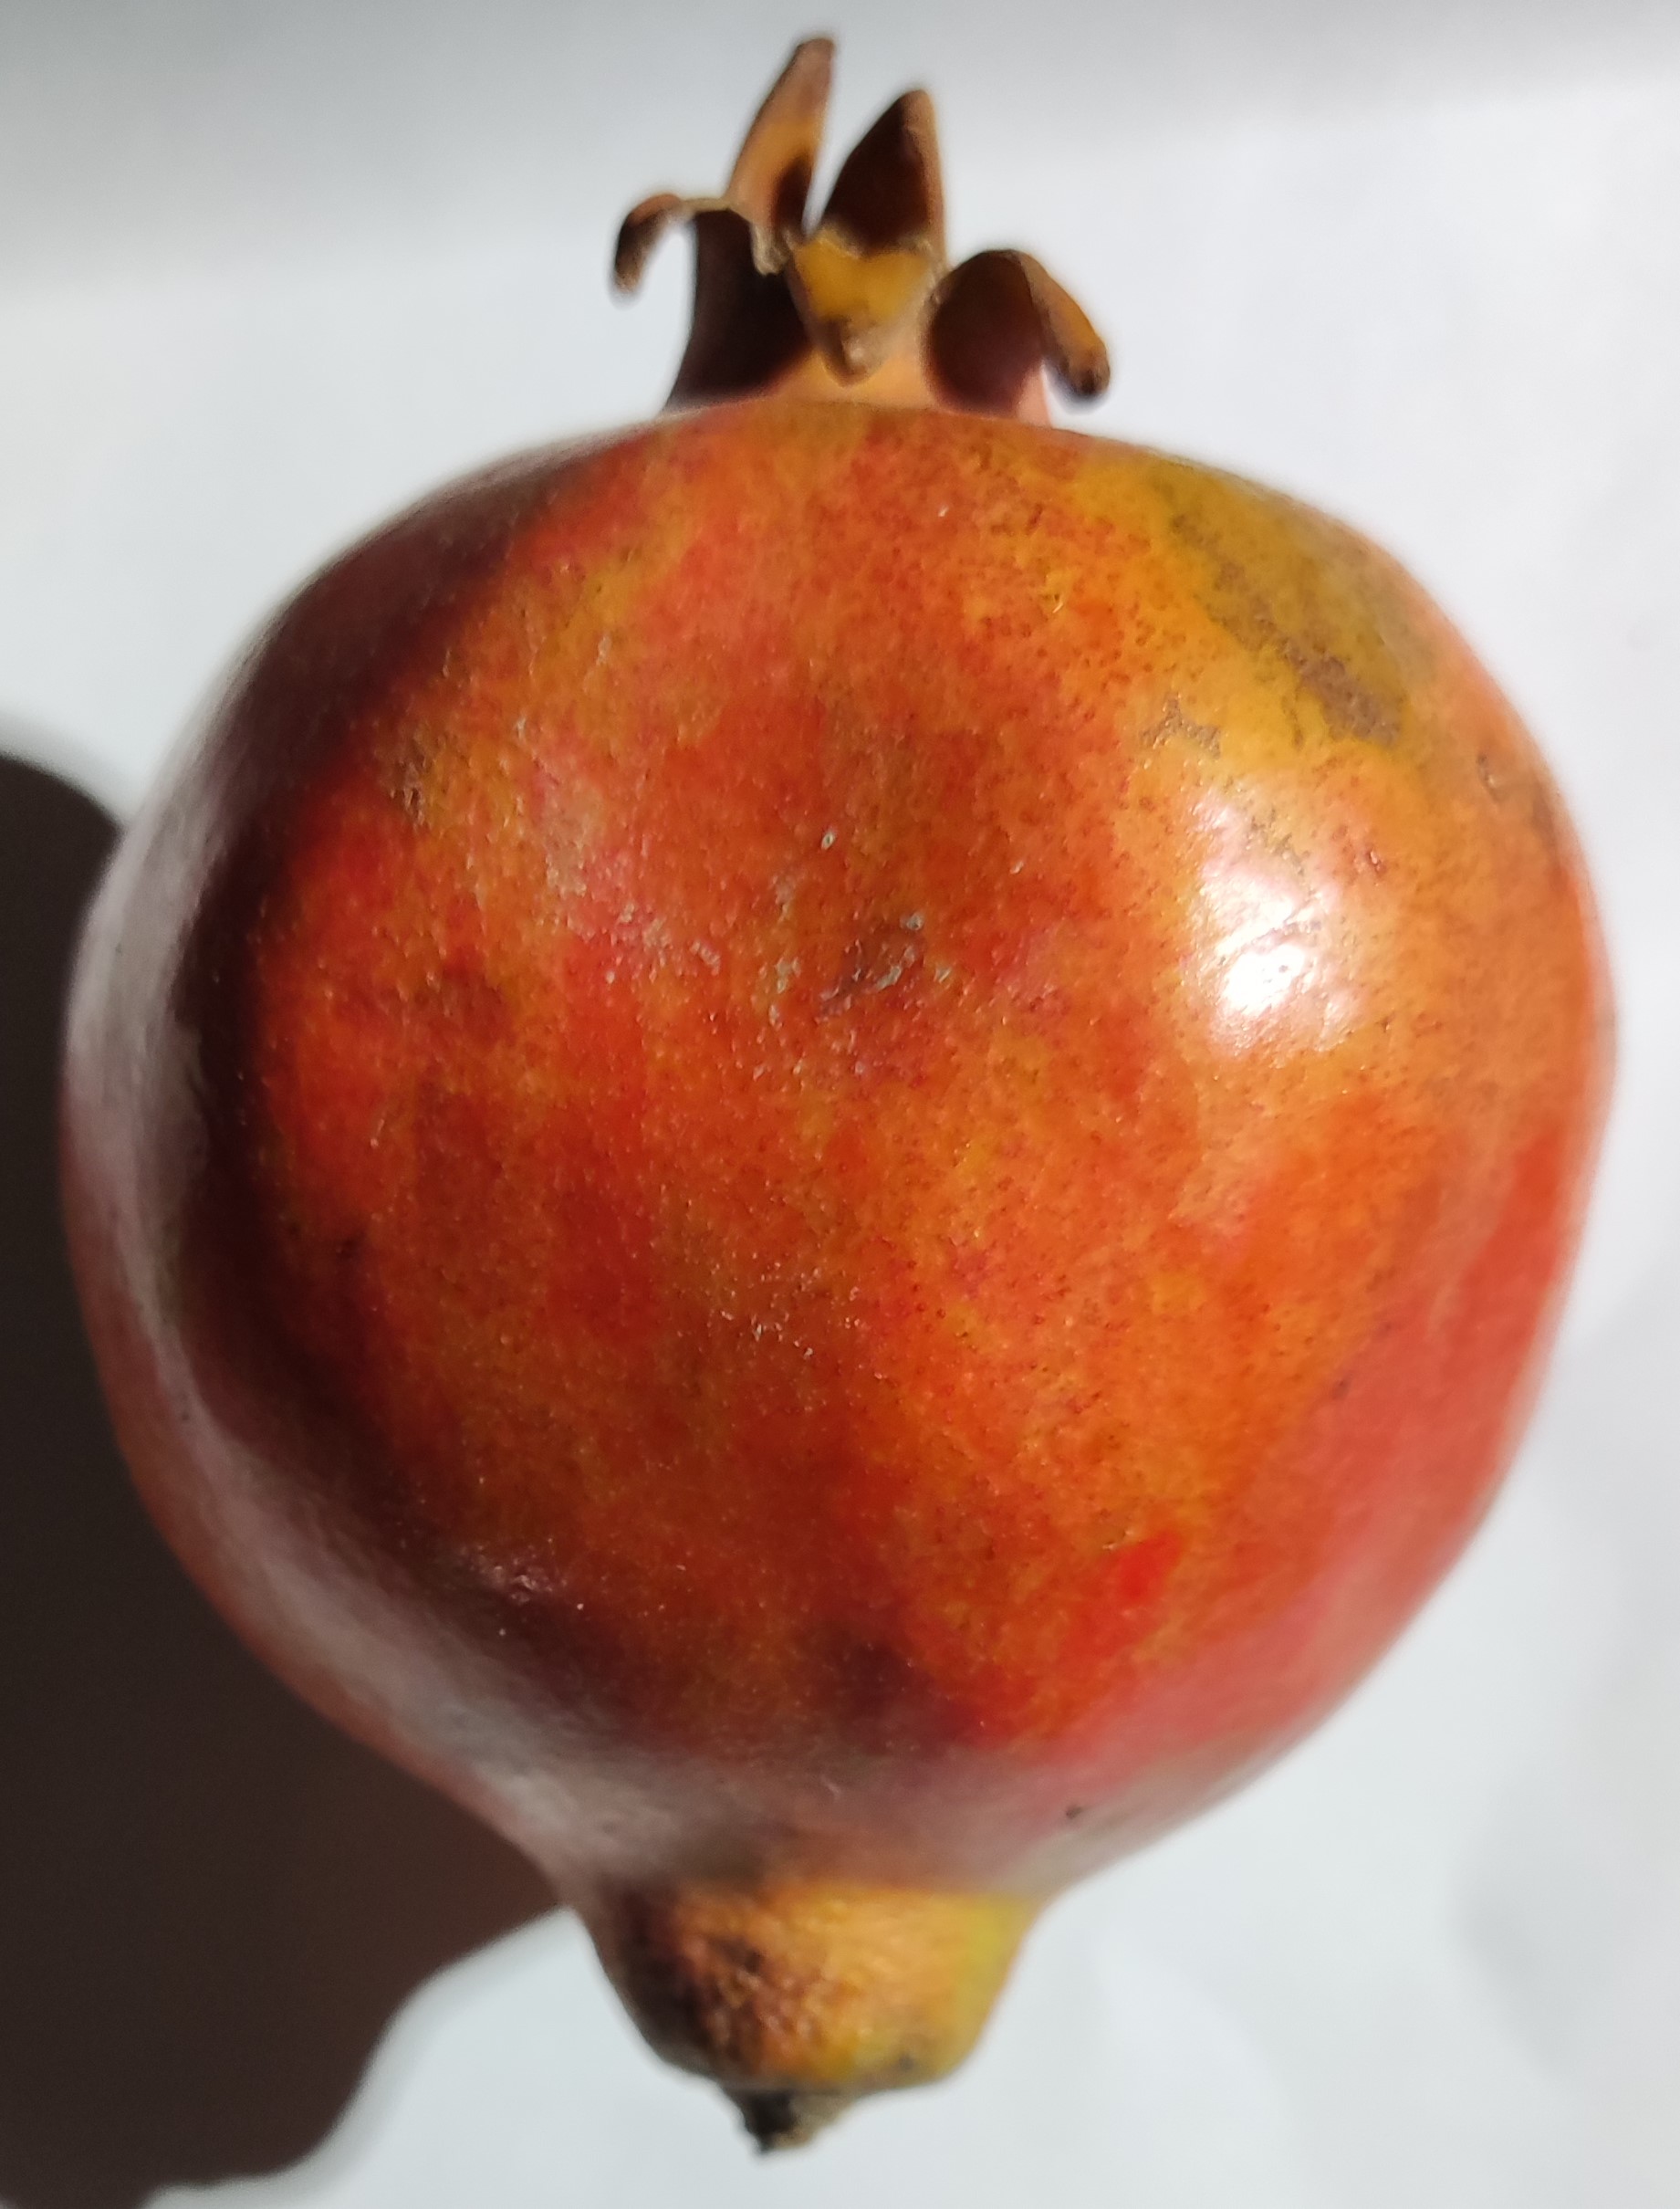
Fruit: pomegranate
Condition: fresh